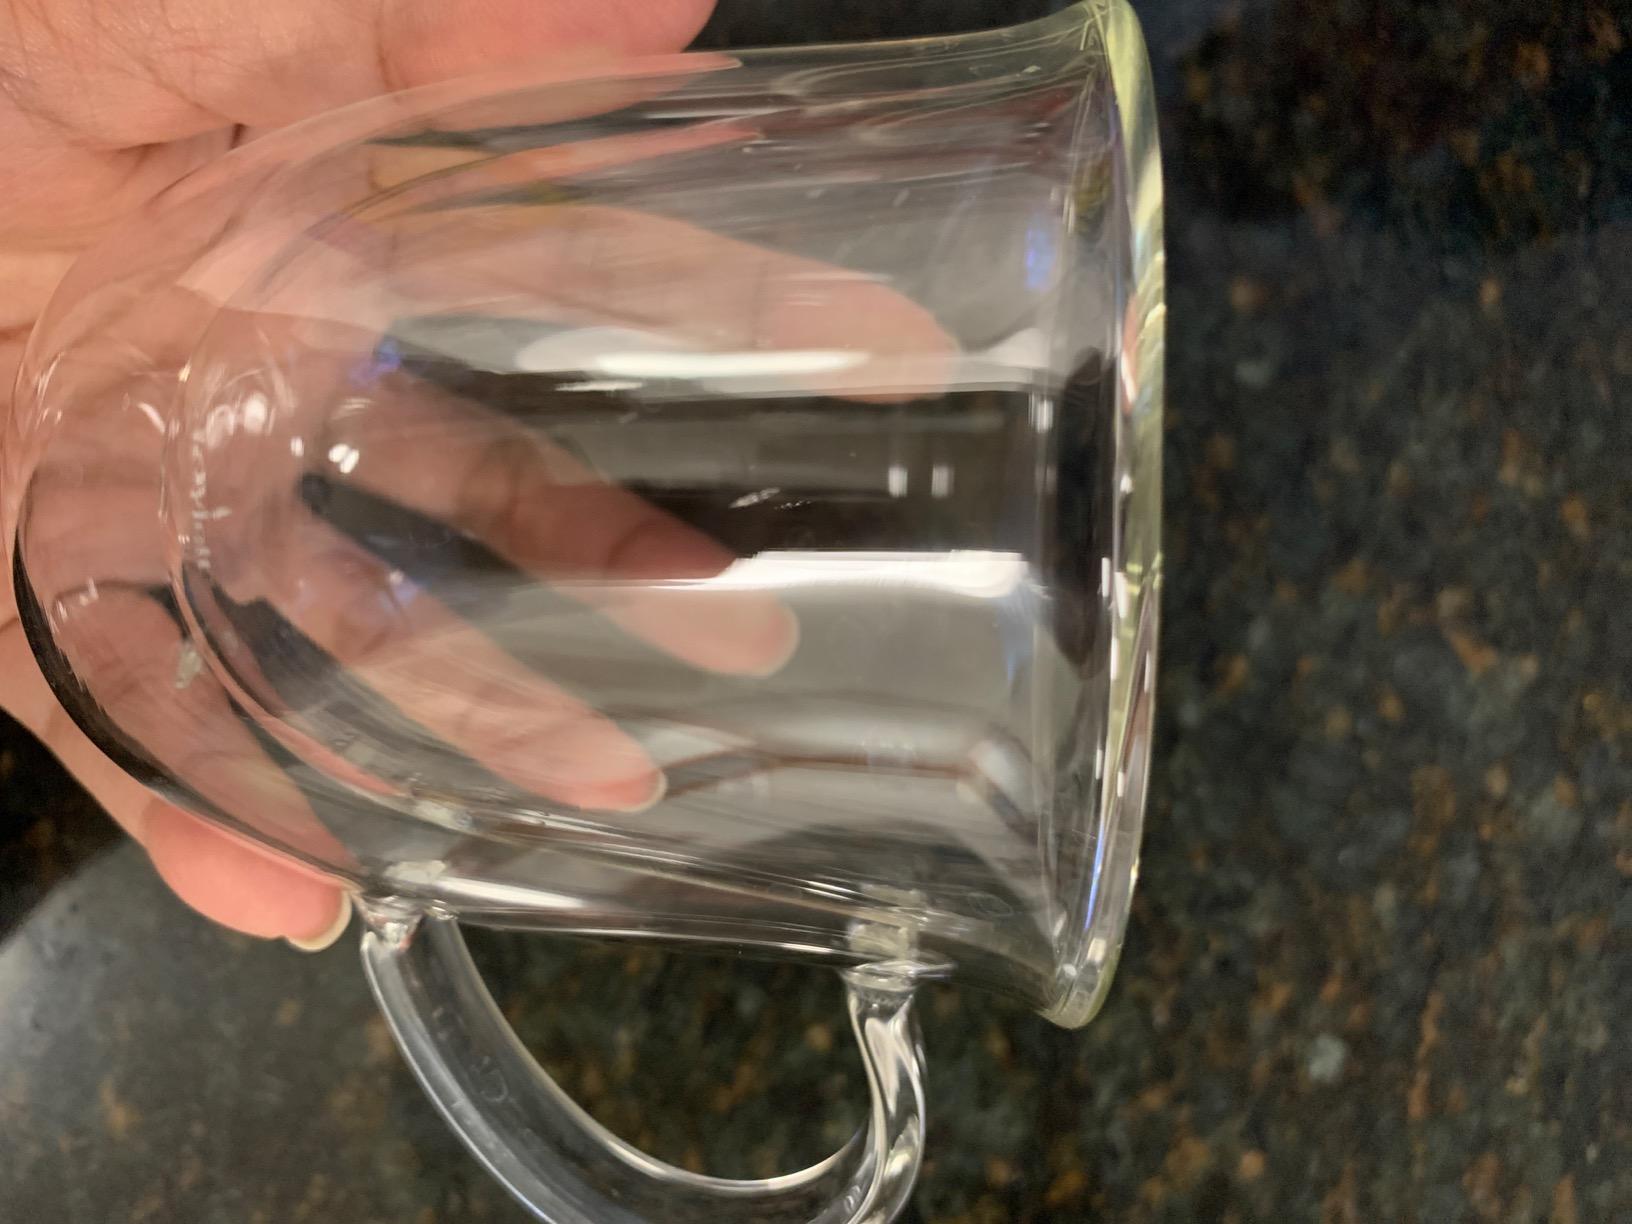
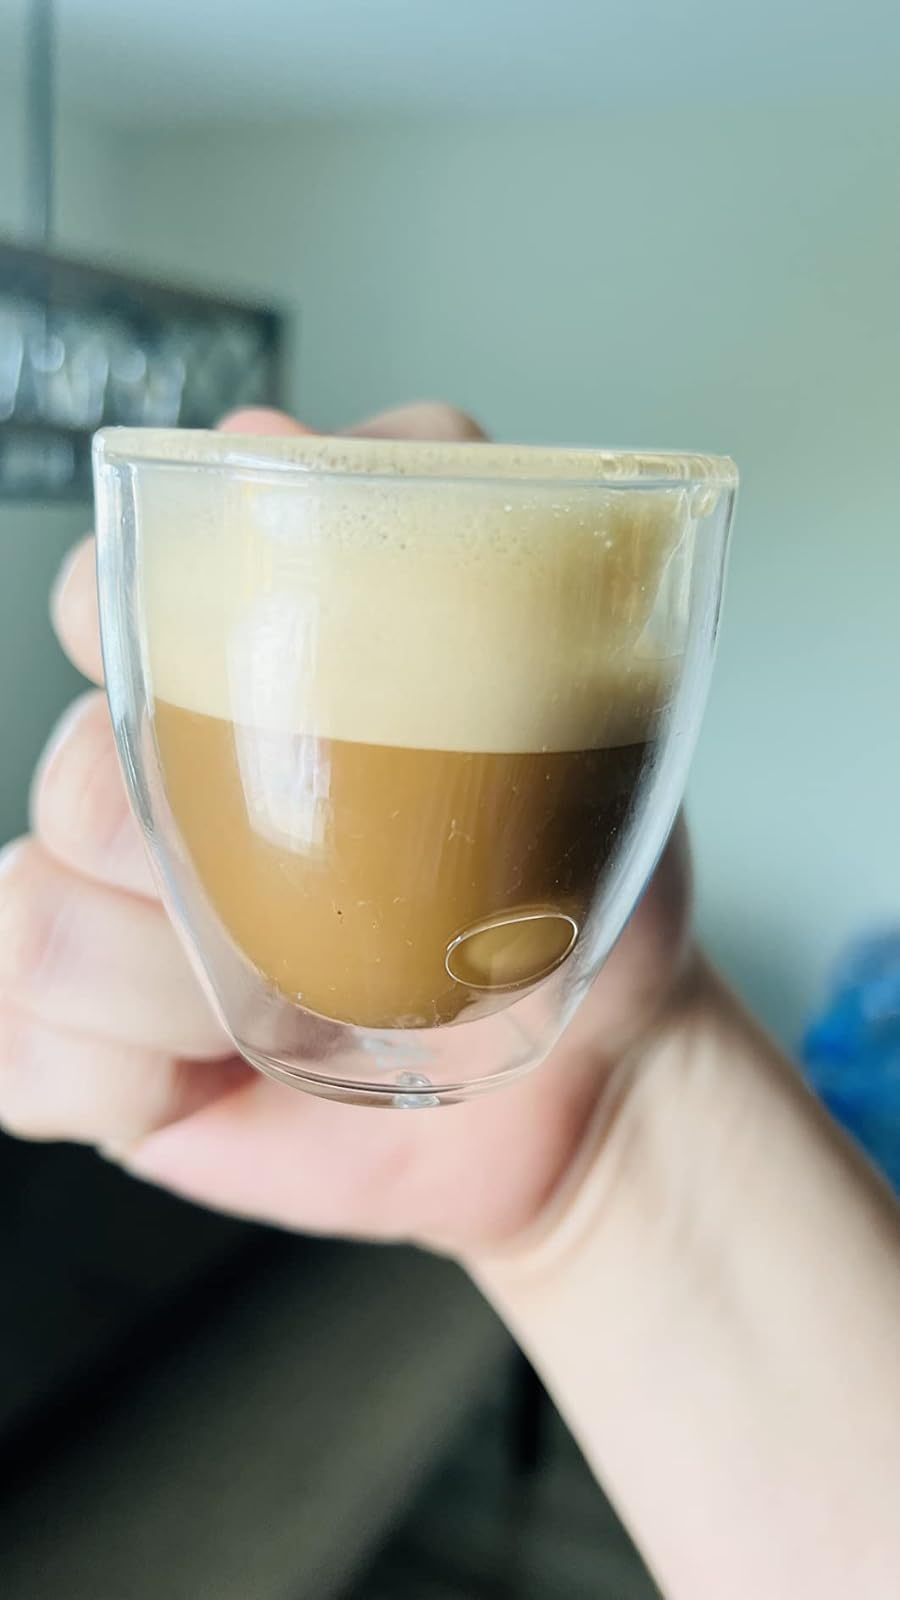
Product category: items_mug
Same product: no